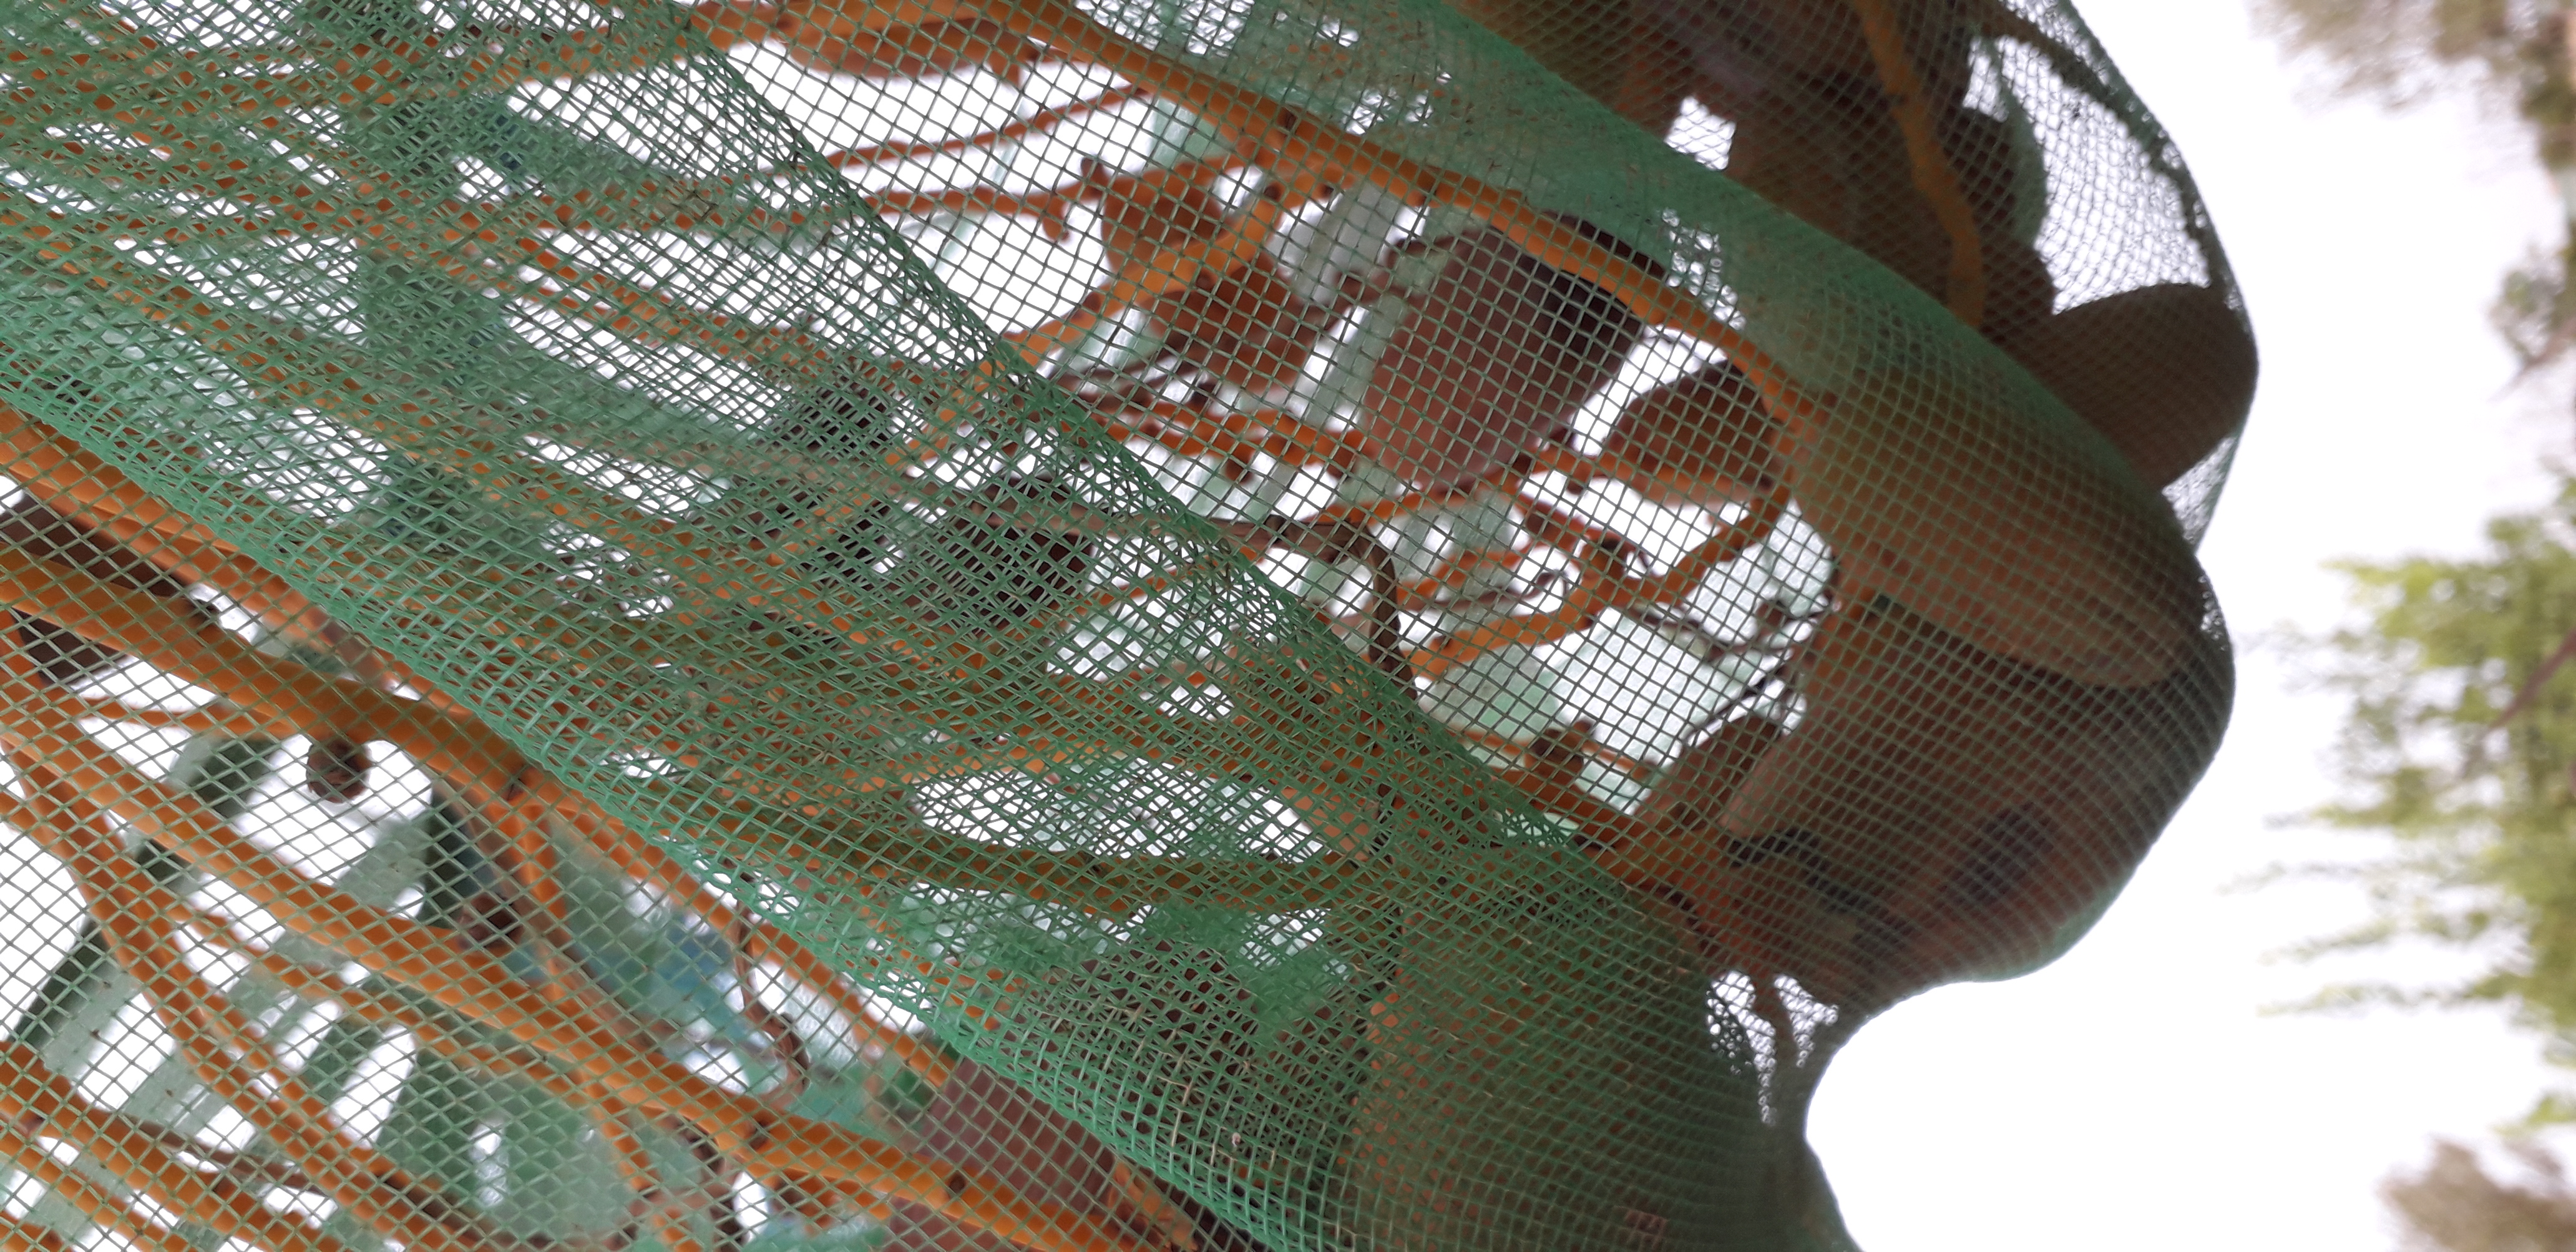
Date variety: Boumajhoul